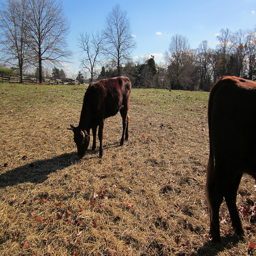
a couple of cows grazing on a dry grass field.
a couple of cows that are in a grassy field
A couple of cows grazing in an open meadow.
This is a picture of a cow eating hay
Two bulls are grazing in the grass together.